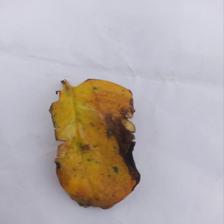
Label: Manganese Toxicity